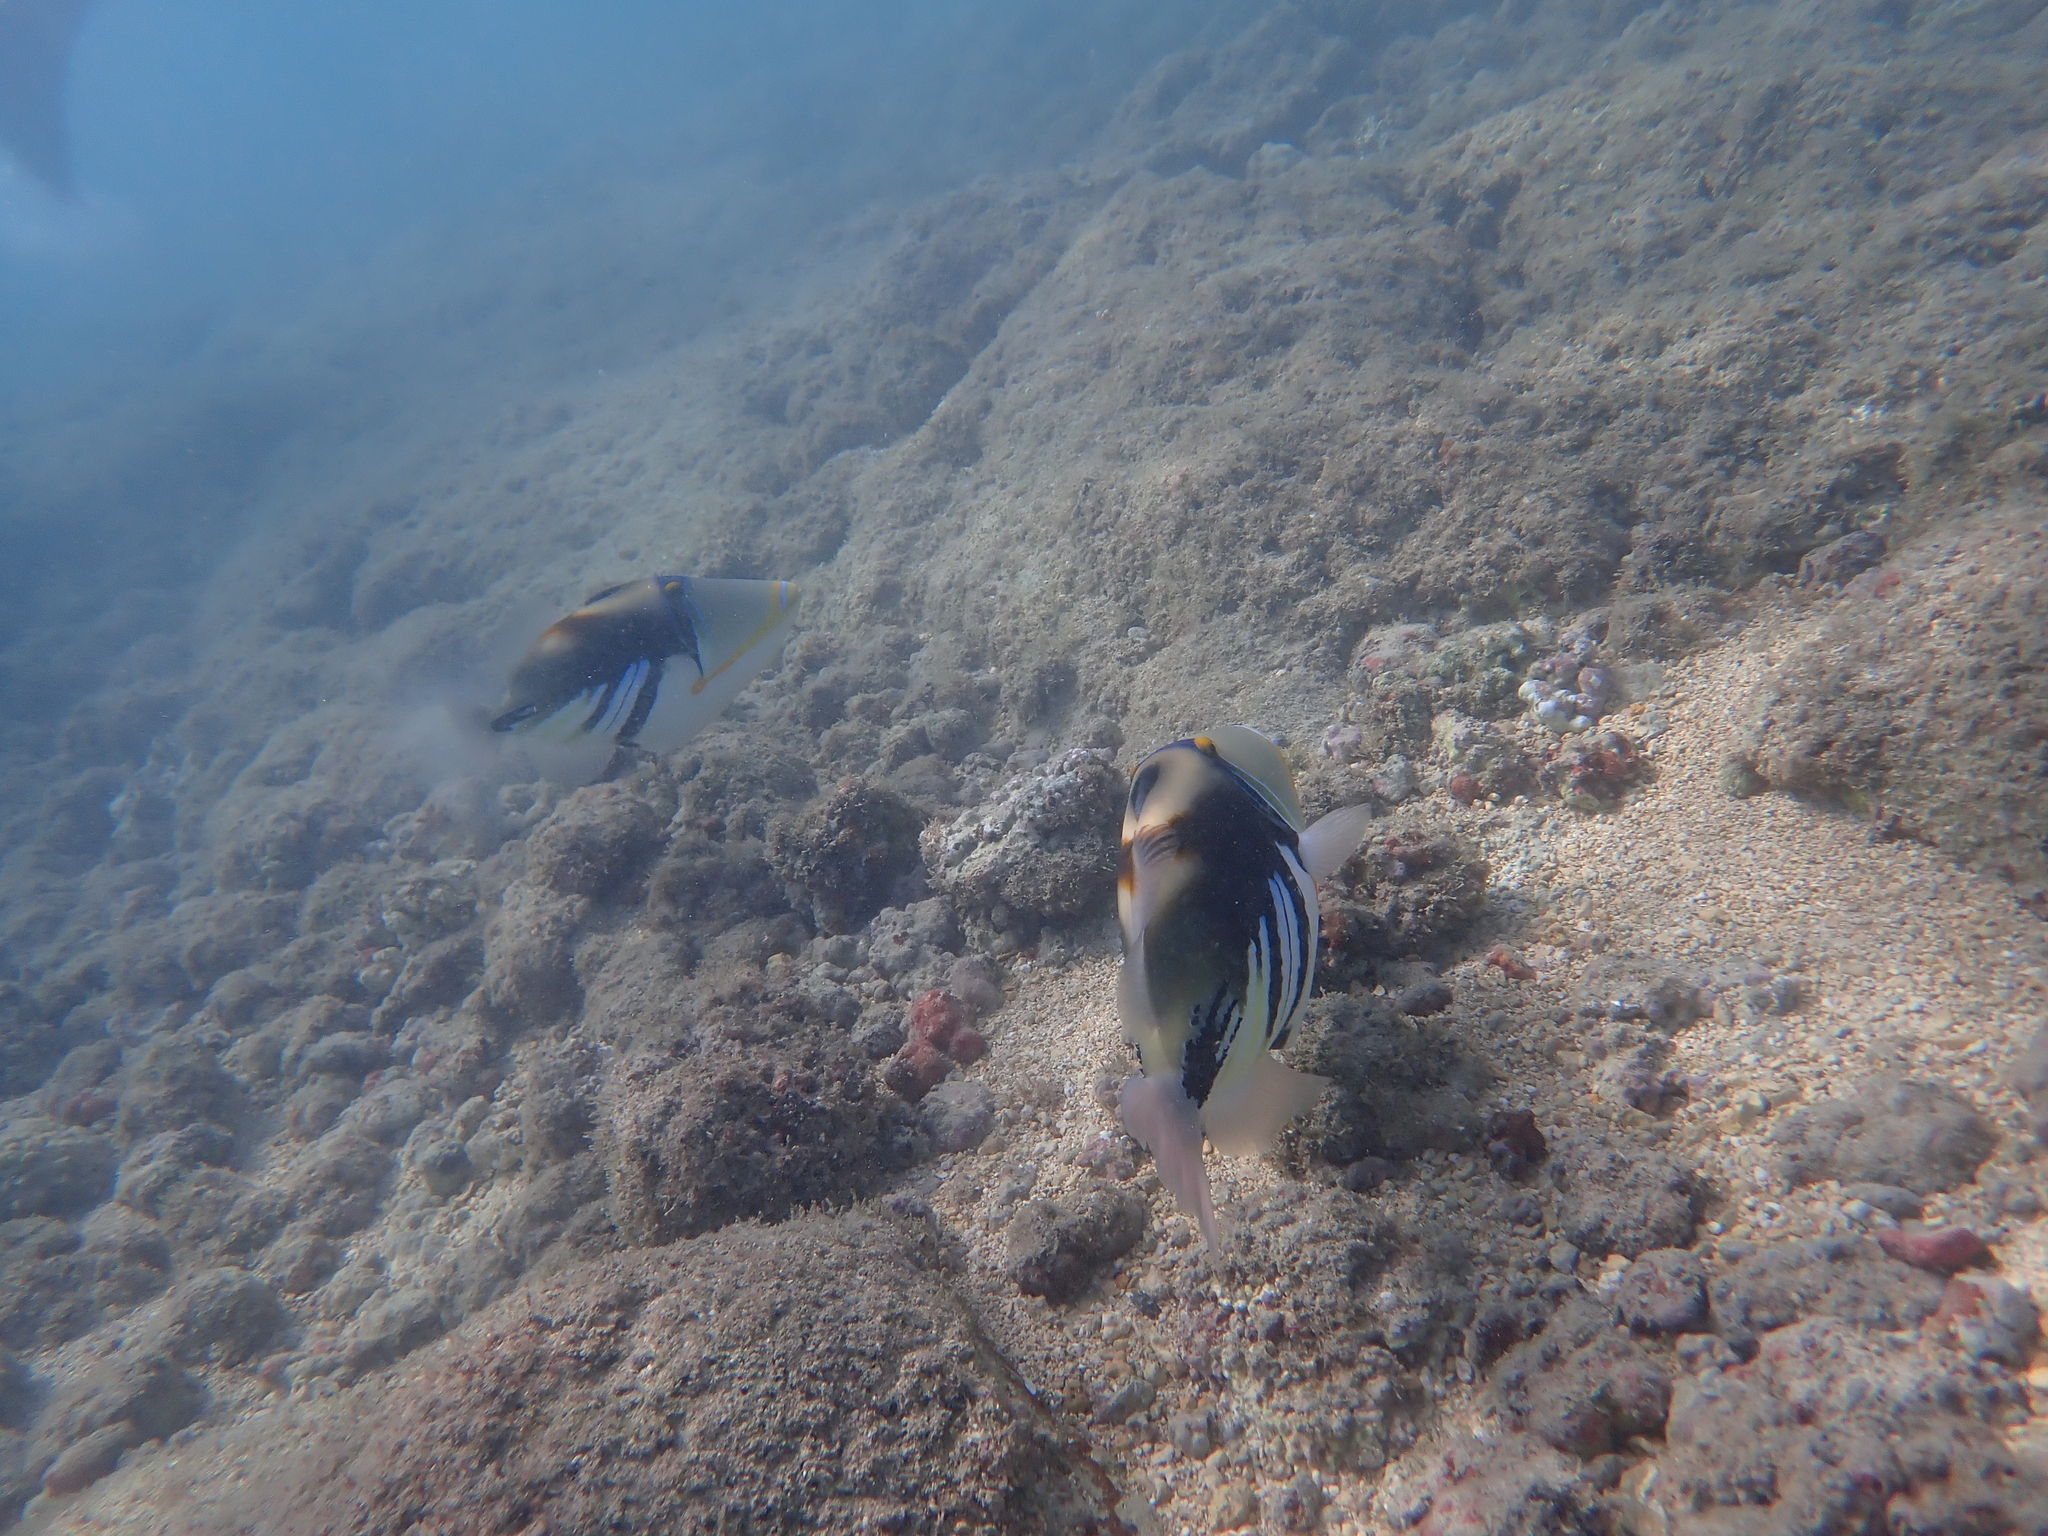
Rhinecanthus aculeatus (Lagoon Triggerfish)